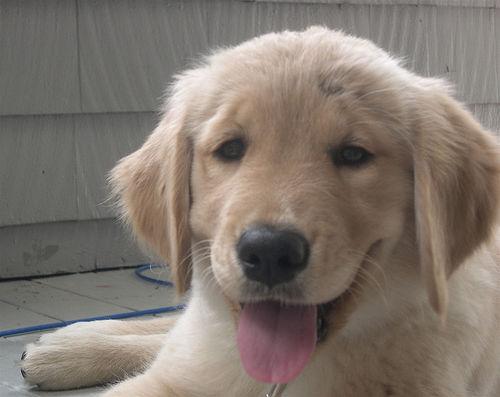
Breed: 5355-n000126-golden_retriever